Rene Saguisag

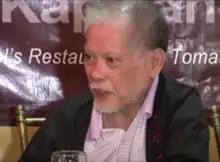
Saguisag in a press conference, 2014

Atty. Saguisag was a columnist for the "Manila Times" with his column entitled "TGIF", and was still actively teaching Constitutional Law and Human Rights Law at San Beda Mendiola and San Beda Alabang. He has also written for the "Philippine Daily Inquirer" and other newspapers. Saguisag had also not stopped his work on human rights, and has filed cases against the Anti-Terror Law of 2020 and the Enhanced Defense Cooperation Agreement (EDCA) treaty under President Benigno Aquino III. Saguisag has not been shy of criticizing any politician including Cory Aquino's son Pres. Benigno Aquino III due to Saguisag's argument that EDCA is a formal treaty that needs Senate ratification, and not a shallow agreement that the president can make binding by his word of mouth as signature to an agreement.